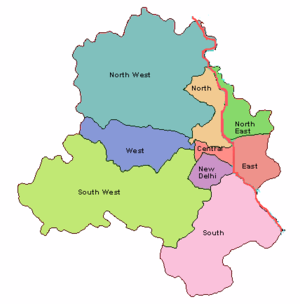
South West Delhi (distrikt)
South West Delhi-distriktet i Delhi
South West Delhi er et distrikt i det indiske nationale hovedstadsterritorium Delhi.